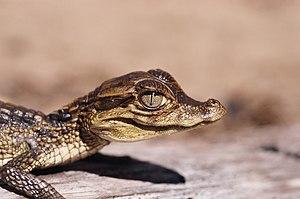
Haïti, en forme longue République d’Haïti, est un pays des Grandes Antilles occupant le tiers occidental de l’île d'Hispaniola, les deux tiers orientaux étant occupés par la République dominicaine. Sa capitale est Port-au-Prince et son point culminant est le pic la Selle.